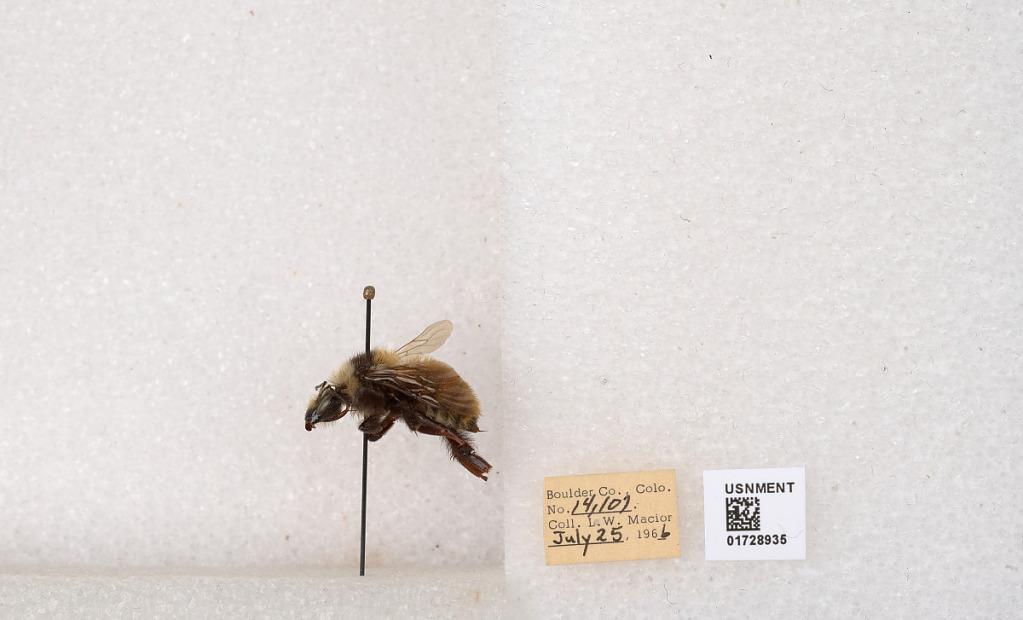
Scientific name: Bombus appositus Cresson
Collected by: L. Macior
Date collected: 1966-7-25
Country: United States
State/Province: Colorado
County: Boulder
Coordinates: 40.0925, -105.358